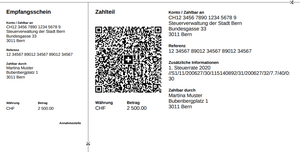
Example d'une facture QR comme utilisée en Suisse depuis 1 juillet 2020